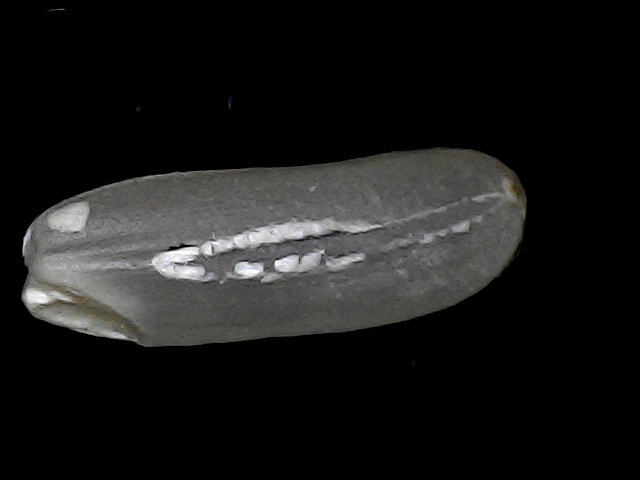
Rice variety: BD30